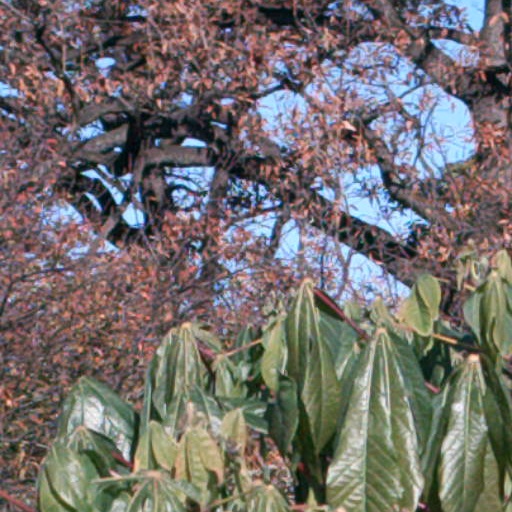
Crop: cassava